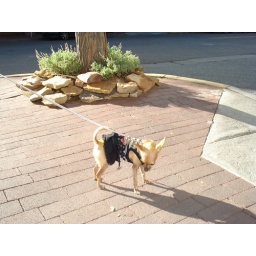
Santa Fe, dog in dress